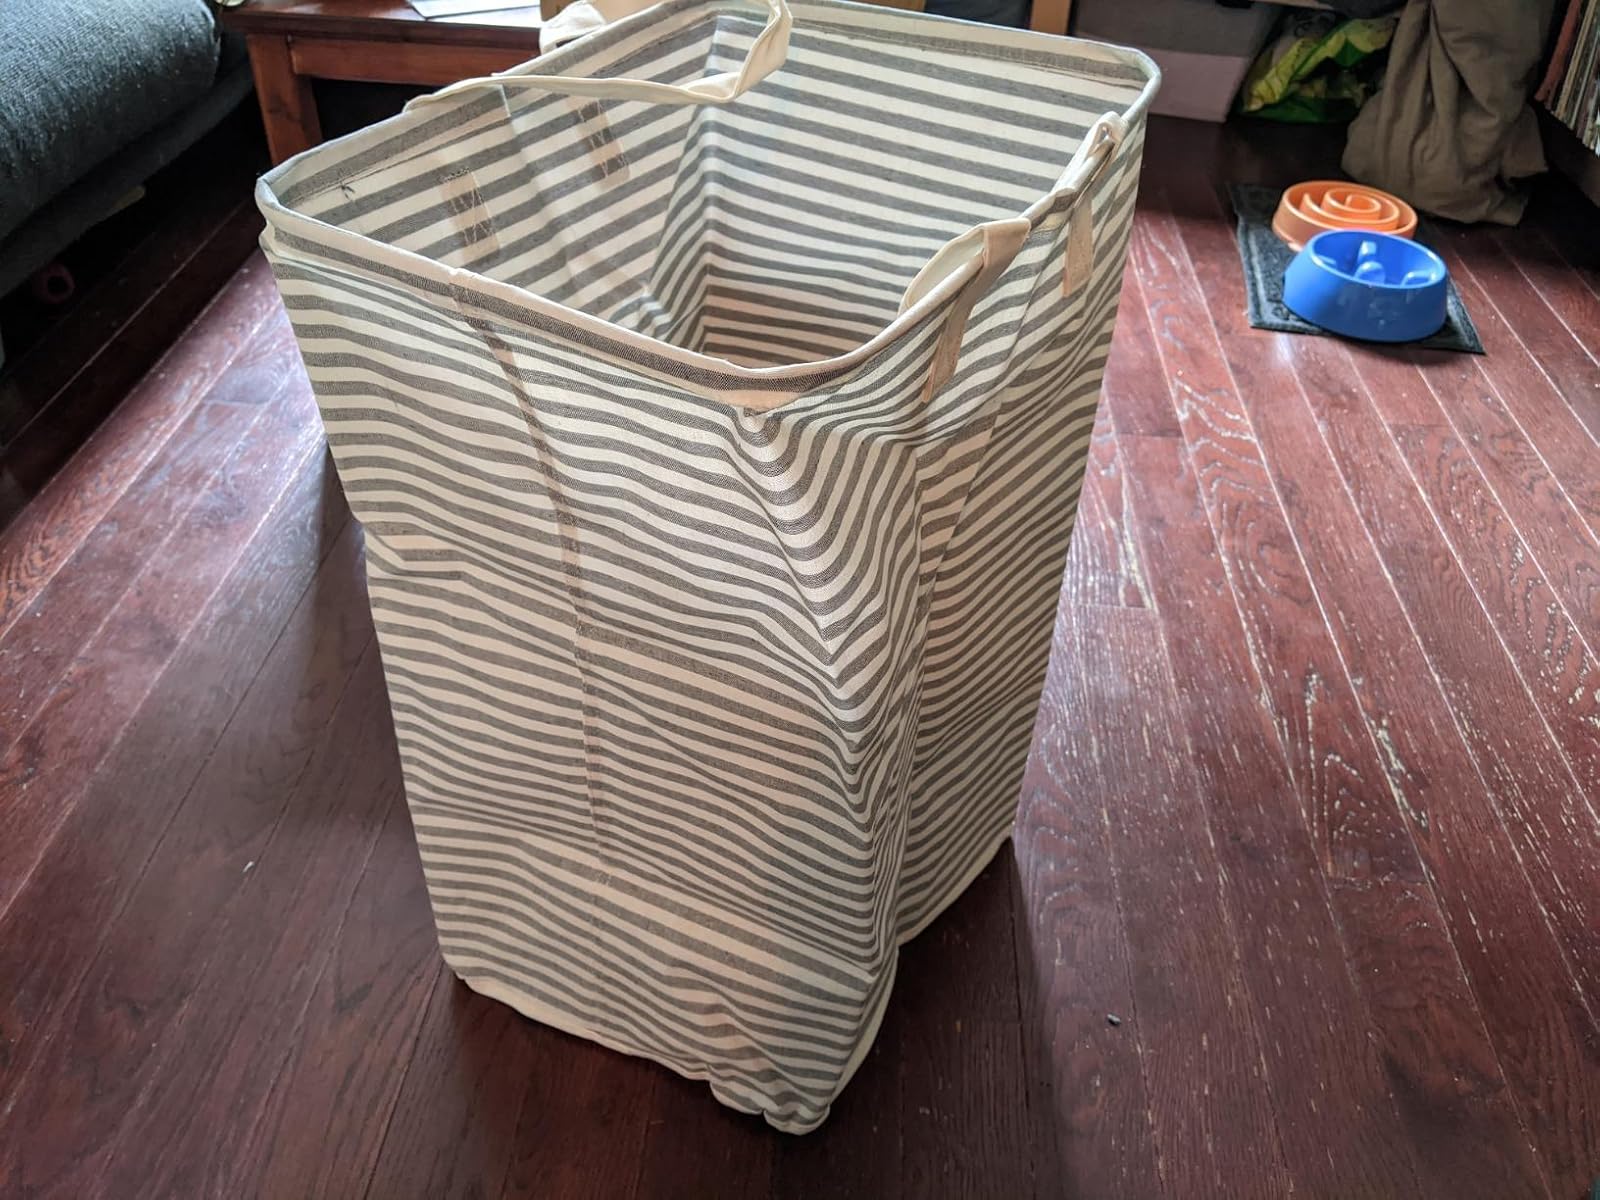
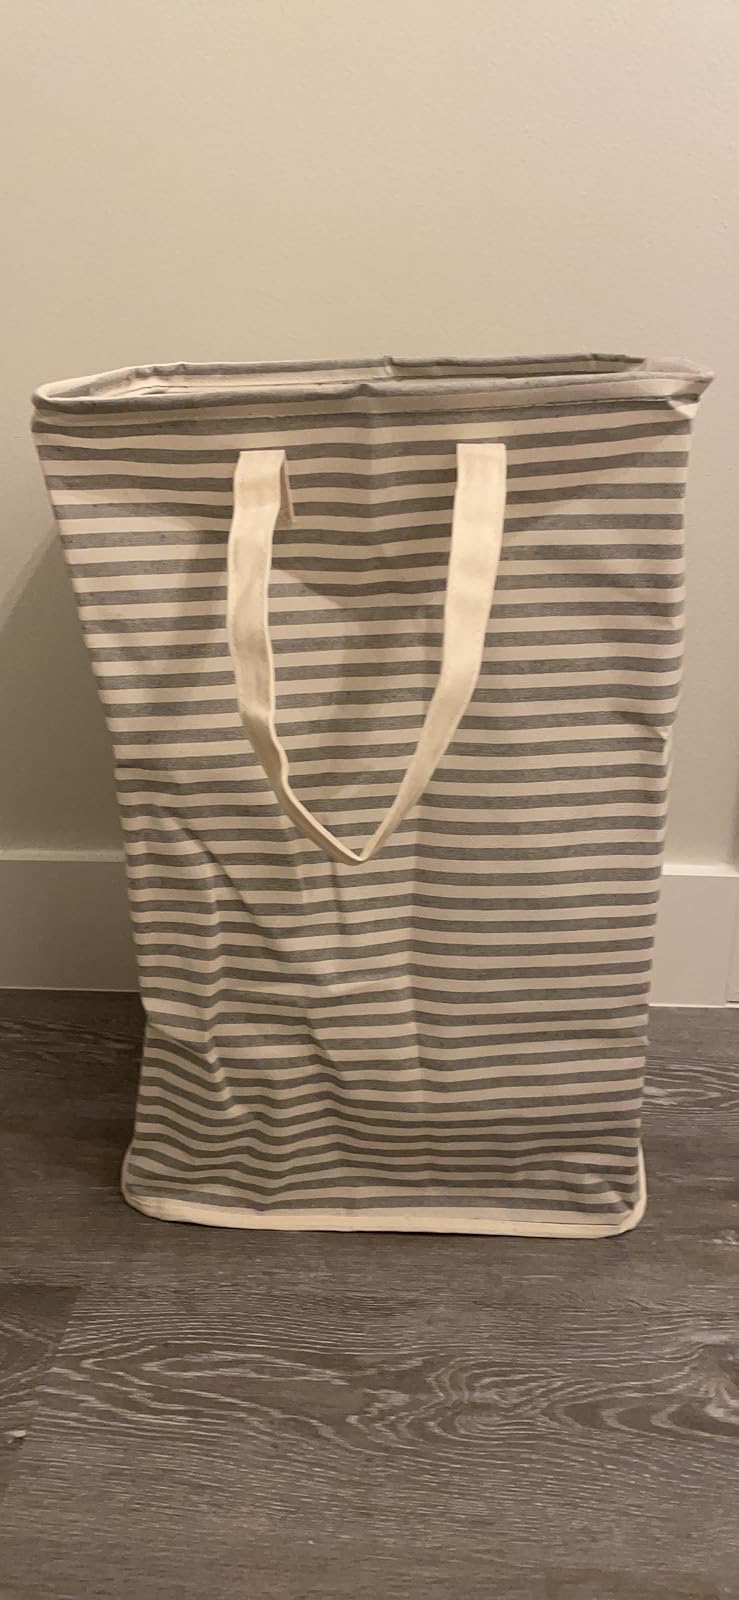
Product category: items_hamper
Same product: yes